Athlitiki Enosi Larissa F.C.

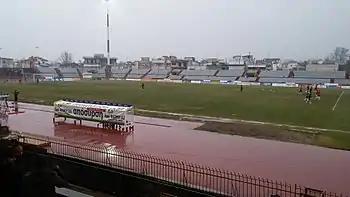
Alcazar Stadium, the club's initial homeground

Examples of other Greek areas where mergers and establishment of strong teams brought direct impact and a promotion in the 1st Division, has created in advance an optimism which did not materialize. The team ended the 1964–65 season in fifth place. The next year, the team improved by two seats in the final table. The promotion was lost in a game on 8 May 1966 at Megara with the home side Vyzas opponent. During the entry of the team on the field, player Dimitrios Zambas was hit in the head by a ladder thrown from the stands and was taken to the hospital. The team with 10 players due to the elimination of Kyriakidis from the first quarter, and with three of the 10 remaining players injured, had formal presence, and was defeated 6–0. As well-known coaches like "Dionysis Minardos", "Giannis Helmis" and "Giourkas Seitaridis" the first turned down the opportunity to steer the team, the downturn seemed certain and in 1969 their position fell even further. Relegation would be inevitable if the political conditions of the time—Greek military junta of 1967–1974—and the fact that teams headed by powerful men were in the same predicament, brought changes in the status of Greek football. Therefore, Kostas Aslanidis, Lieutenant Colonel and the Secretary General of Athletics, increased the two groups of the Second Division to three and thus AEL, Chania and Ionikos continued in the B' National. There was a rationalization of the Second Division, by creating three groups of 16 teams, of which 15 would be relegated (five of each group) into the 3rd Division. Relegation did not happen and it was decided the next season that each group have 18 teams. Otherwise, like the previous season, the winners of groups (three this time) went to the final phase, which claimed the promotion in the 1st Division. The team indeed, with the entrance to the 1970s, the emergence of the administrative forefront of "Kantonias" family (the owner of BIOKARPET Group) and a dramatic changing at liveware, managed to change the status. The coming of some experienced players such as "Simantiris", "Kyziroglou", "Charitidis" and "Nikiforakis" framed the talented "Lakis Pagkarliotas" and the others.